Powhatan Courthouse Historic District

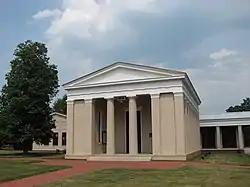
Powhatan Courthouse, August 2007

Powhatan Courthouse Historic District is a county courthouse complex and national historic district located at Powhatan, Powhatan County, Virginia. The district includes four contributing buildings. The Powhatan County Court House was built in 1848–1849, and is a stuccoed temple-form Greek Revival style building measuring approximately 40 feet by 54 feet. There is strong circumstantial evidence that it is the work of Alexander Jackson Davis. Associated with the courthouse are the contributing former clerk's office, a T-shaped brick structure dated to the late 18th century; the early 19th-century former jail; and Scott's or Powhatan Tavern, a large late 18th-century tavern, a -story, brick structure.